Pirna

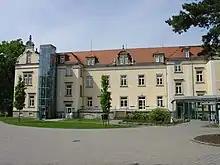
Sonnenstein Memorial

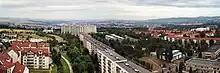
View over the new development area Sonnenstein

From early 1940 until end of June 1942, a part of the large mental asylum within Sonnenstein Castle was converted into a euthanasia killing center: the Sonnenstein Nazi Death Institute. It was a testing ground for initial development of certain methods, later generally adopted and refined for usage associated with the Final Solution. A gas chamber and crematorium were installed in the cellar of the former men's sanitary (building C 16). A high brick-wall on two sides of the complex shielded it from outside view. Four buildings were located inside this brick-wall shielding. They were used as offices, living rooms for the personnel, etc. Sleeping quarters for the men responsible for incinerating the bodies were provided in the attic of building C 16. It is possible that other sections of the buildings were also used by Action T4.